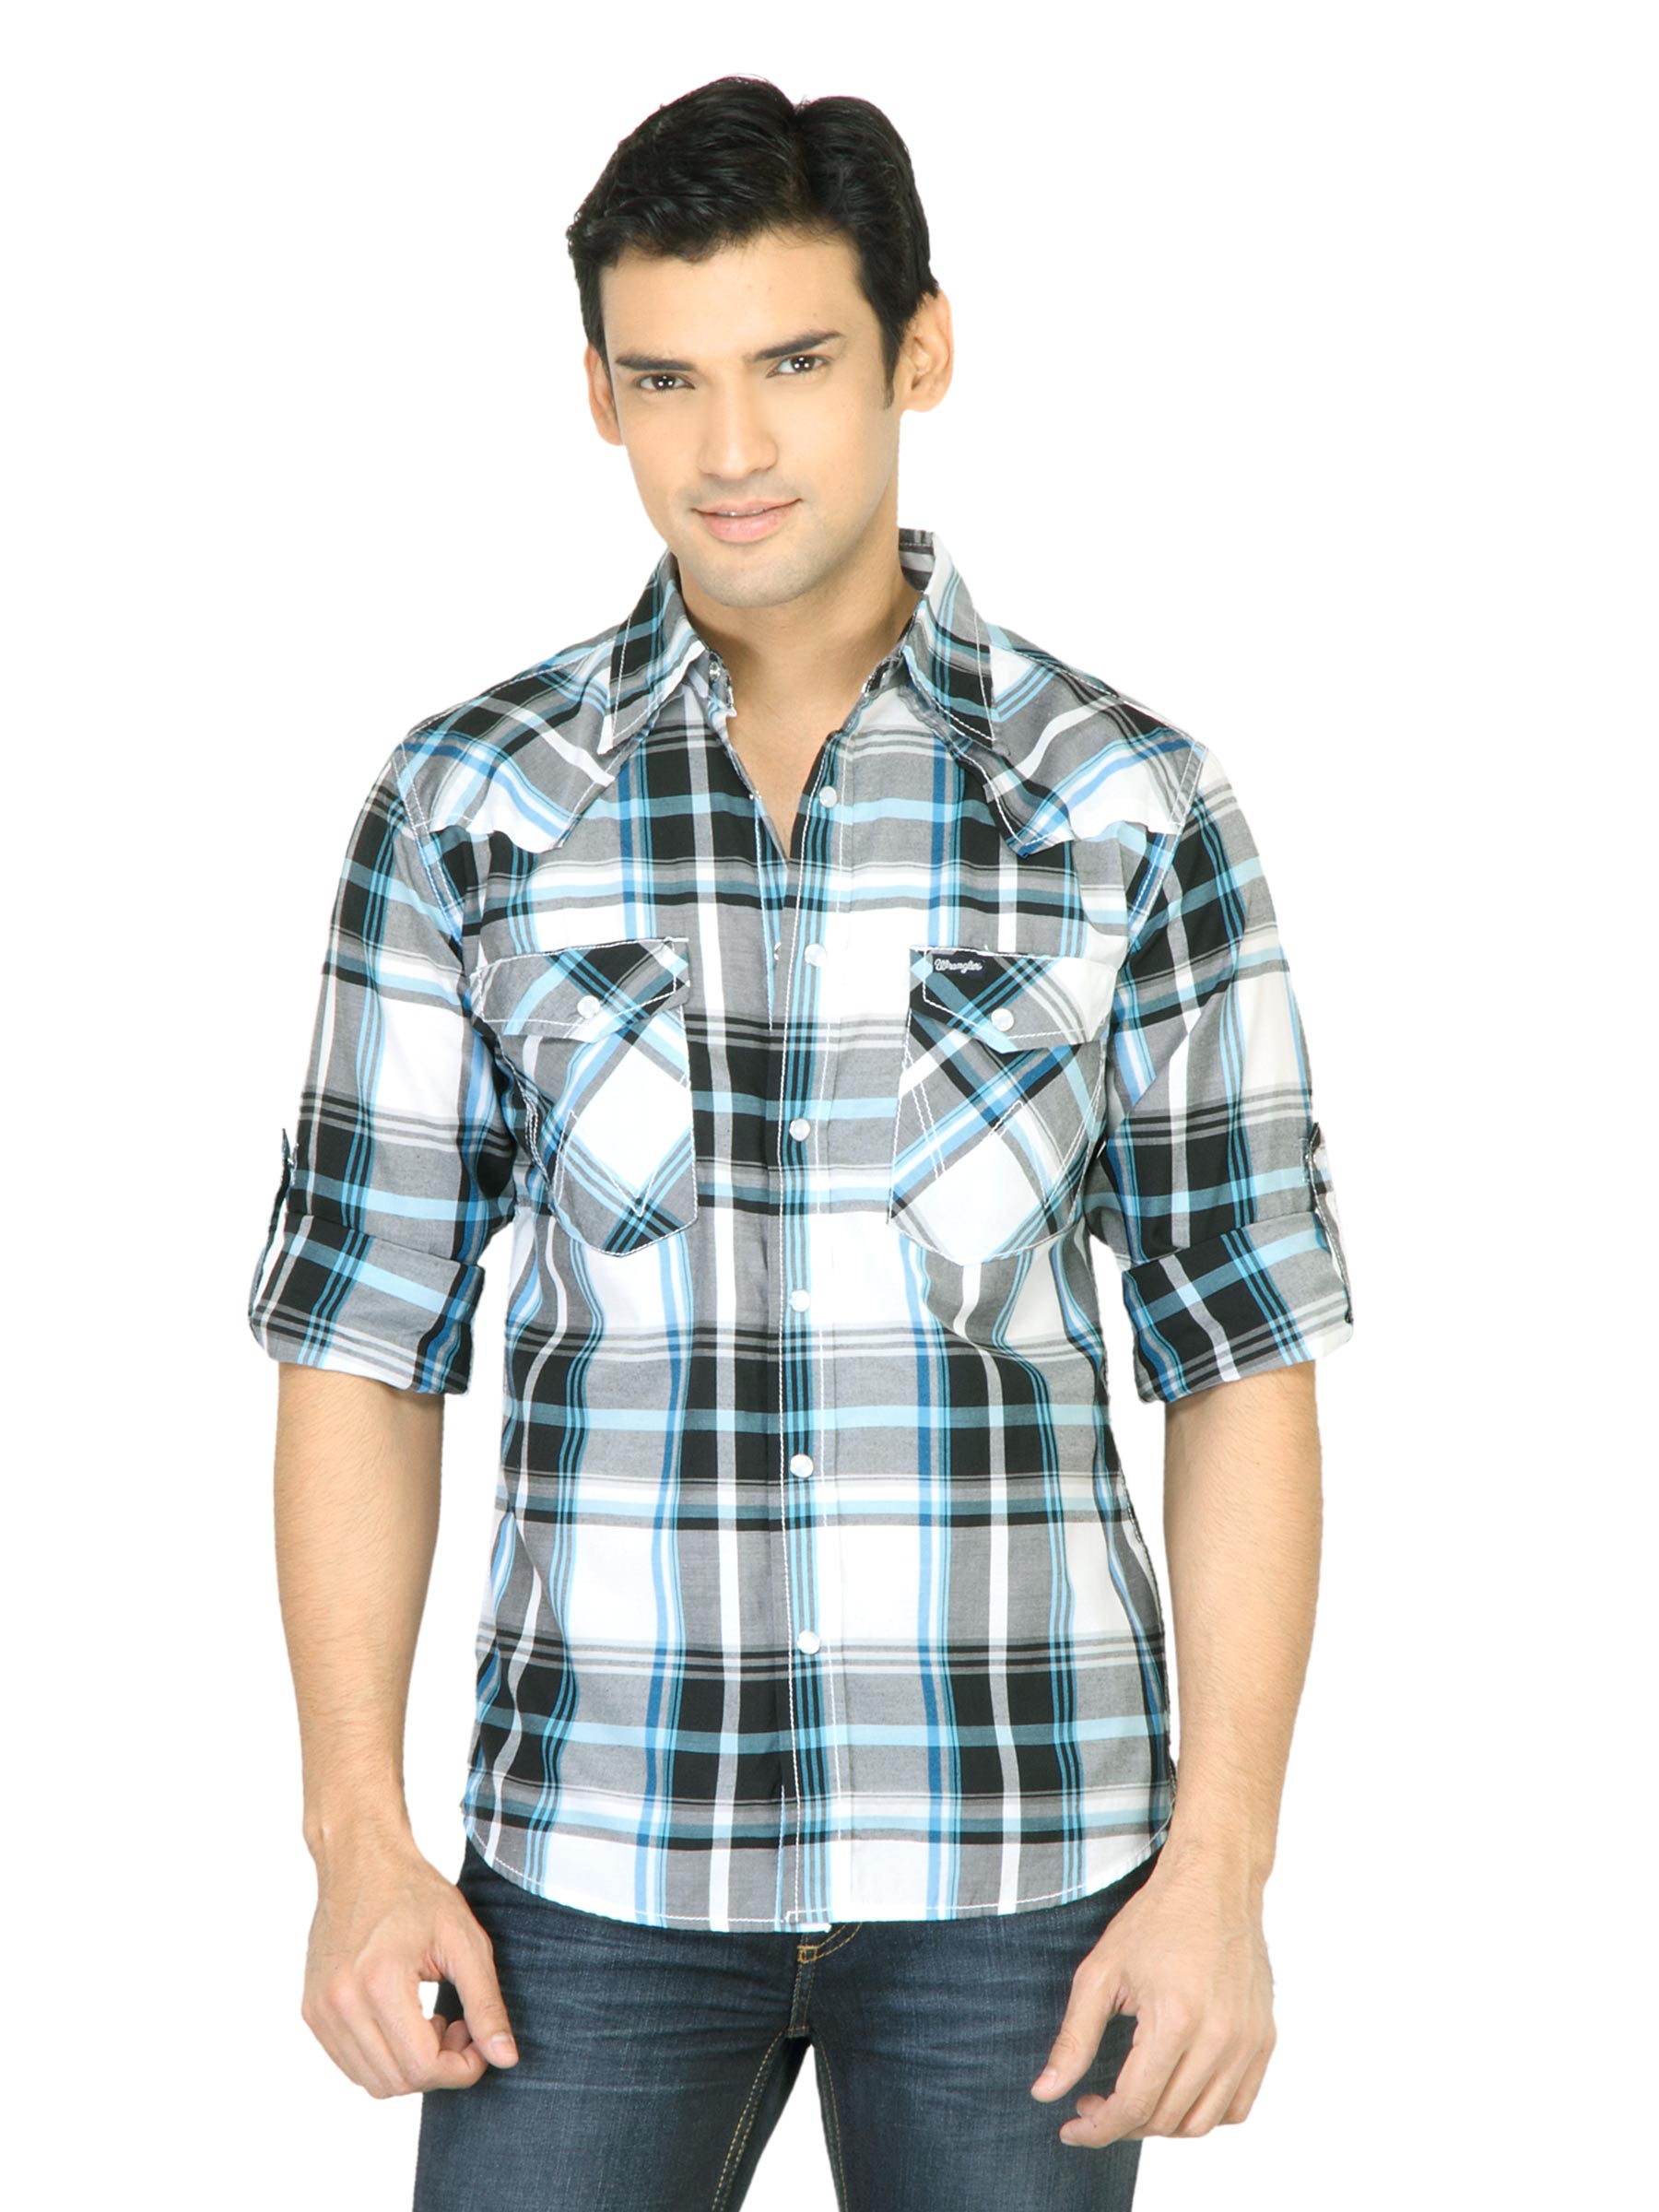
Wrangler Men Dodge Black Shirt
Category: Apparel / Topwear / Shirts
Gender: Men
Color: Black
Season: Fall 2011
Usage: Casual